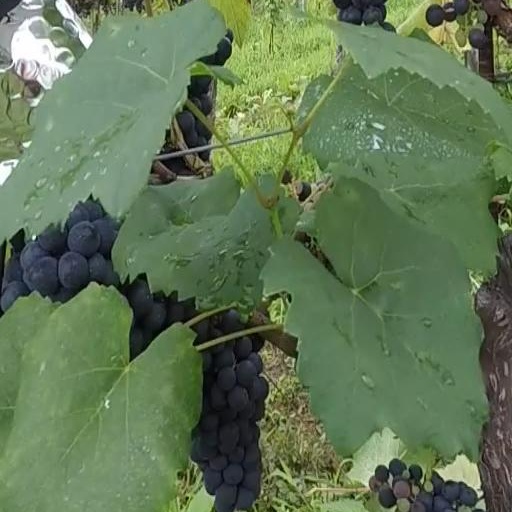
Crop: grape